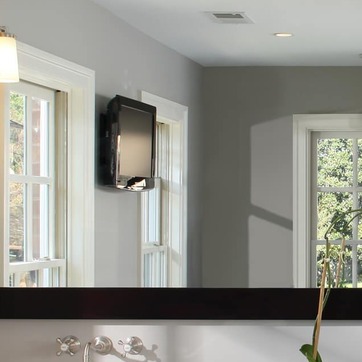
Material: mirror